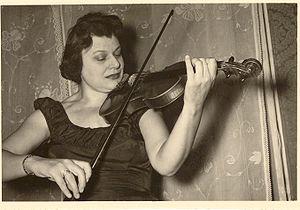
Pina Carmirelli est une violoniste italienne.
1ᵉʳ janvier : Le monopole de Bayreuth sur Parsifal prend fin. Plusieurs salles d'opéra montent l'œuvre, dont le Grand théâtre du Liceu à Barcelone, où le début de la représentation a lieu le 31 décembre 1913 à 22h30.